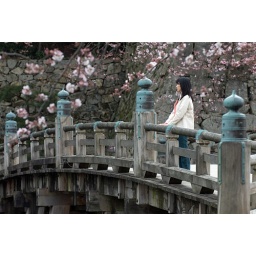
Woman posing on a castle bridge during cherry blossom season in Japan.